Scharzfels Castle

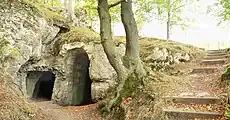
Rock tunnels on the upper ward

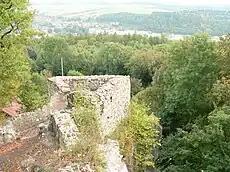
View over the defensive wall to Barbis

In 1761, during the Seven Years' War, a body of French troops, numbering some 6,000 men, appeared in front of Scharzfels Castle. They succeeded in forcing the surrender of the castle which had been defended by 40 gunners, 100 infantry from the Harz and 250 invalids from Hanover. When the defenders refused to give up voluntarily, the French attacked the castle with an assault and bombardment, but met with no success. As the result of a tip-off about a hidden path to the "Liethberg" a hill in the vicinity, the French were able to destroy the outwork at Frauenstein by shelling and then bombard the castle. After a ten-day siege, the garrison surrendered the castle on 25 September 1761. The capture of this hitherto impregnable fortress caused great jubilation in Paris. Their joy was dampened somewhat when it became known that the defenders were largely invalids. After only four days' occupation the French blew up the castle and withdrew when it became known that Prince Ferdinand of Brunswick was advancing on Scharzfels. Since that time, the castle site has lain in ruins.